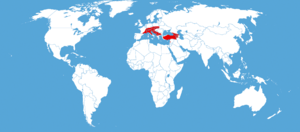
Le Sphinx chauve-souris est une espèce de lépidoptères de la famille des Sphingidae.